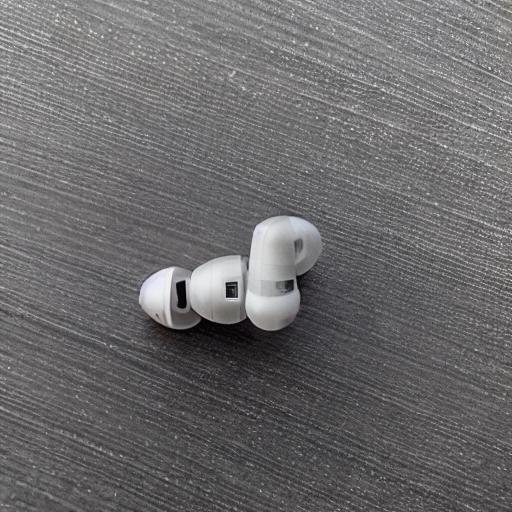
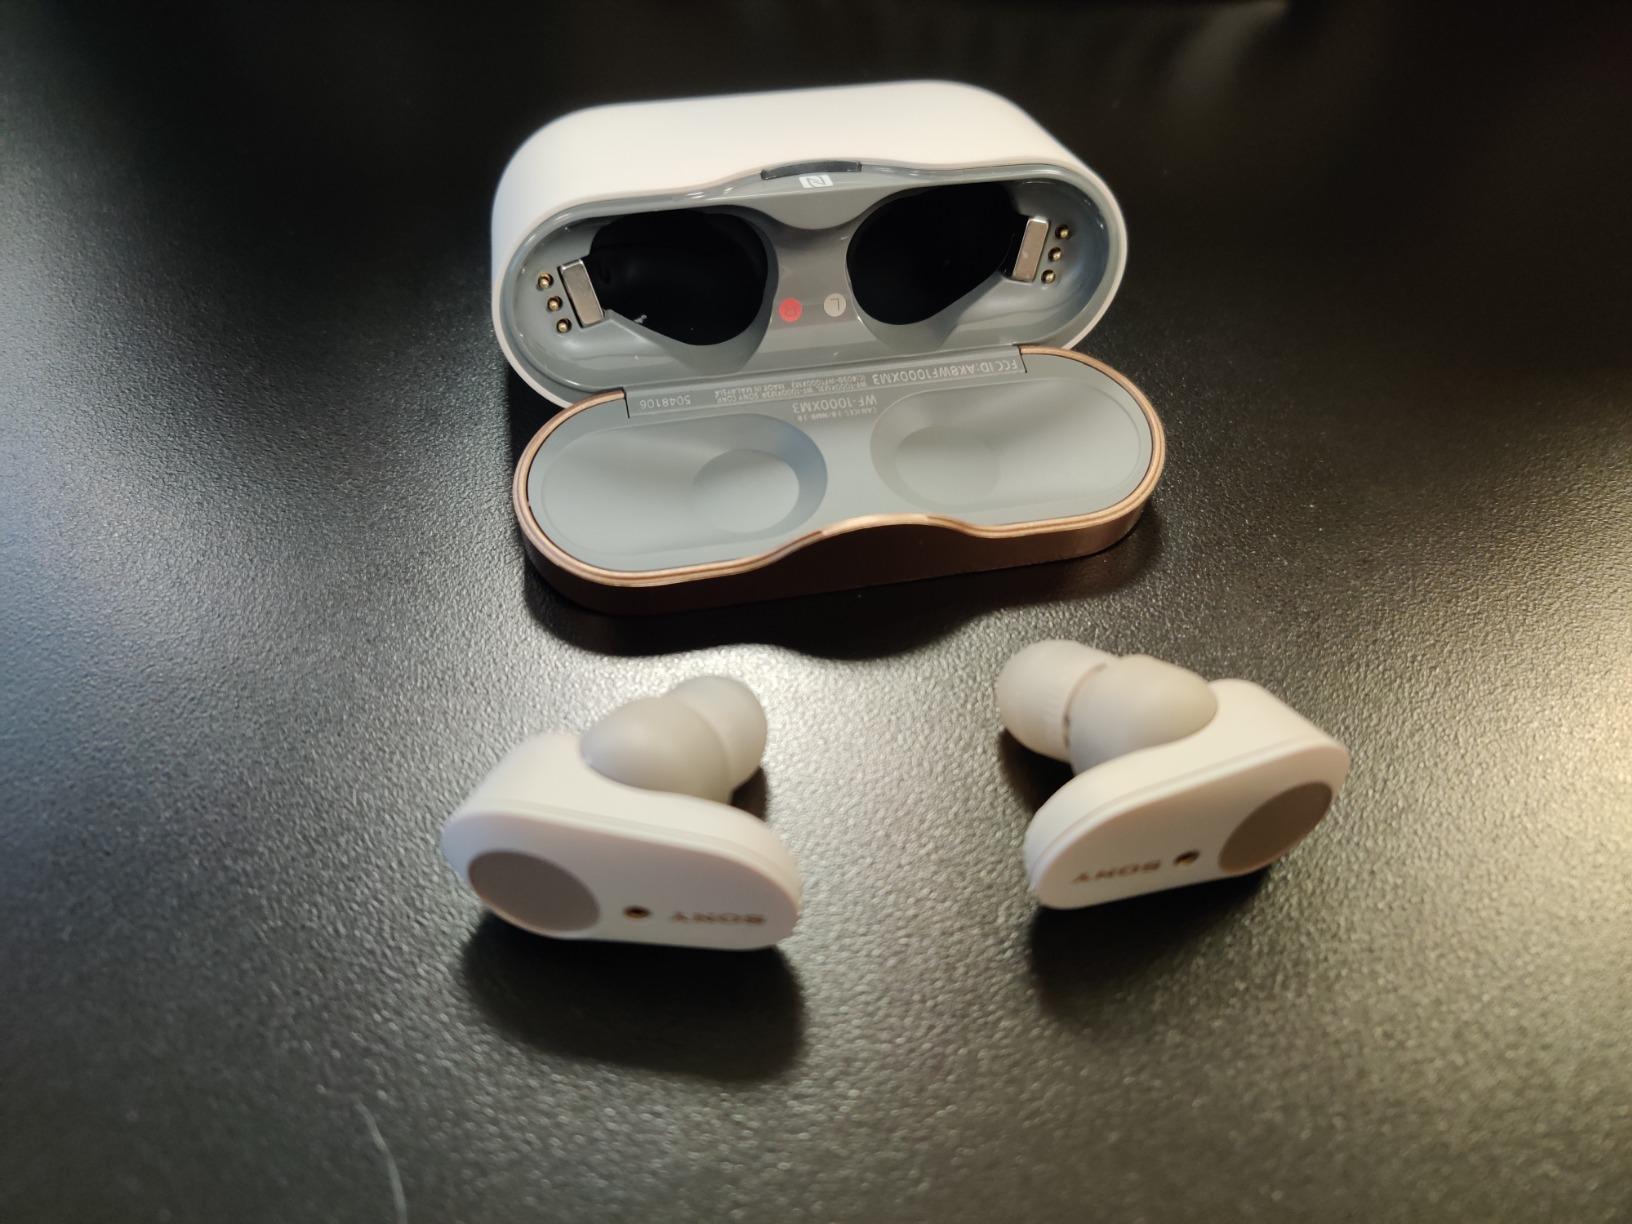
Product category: earbuds
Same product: no